Shavei Tzion

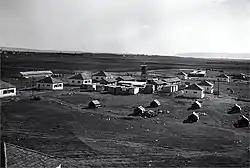
Shavei Tzion 1939

Shavei Tzion ("lit." Returnees to Zion) is a moshav shitufi in northern Israel. Located between Acre and Nahariya and covering 2,000 dunams, it falls under the jurisdiction of Mateh Asher Regional Council. In it had a population of .